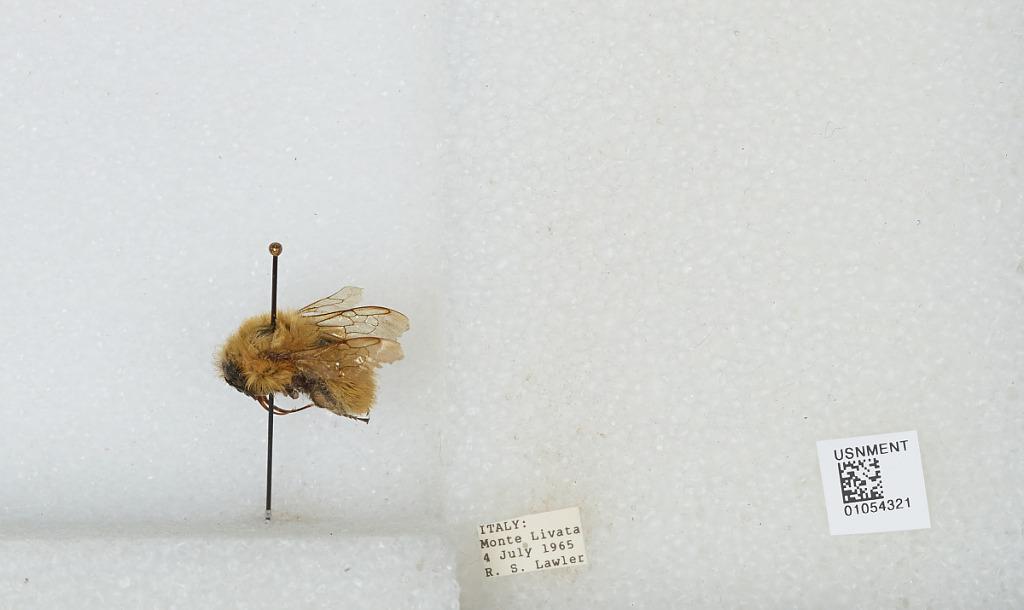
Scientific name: Bombus sp.
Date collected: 1965-7-4
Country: Italy
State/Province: Latium
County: Rome
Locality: Monte Livata